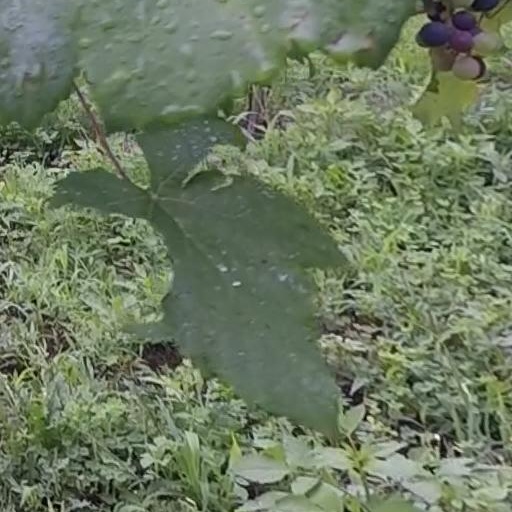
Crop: grape